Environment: real
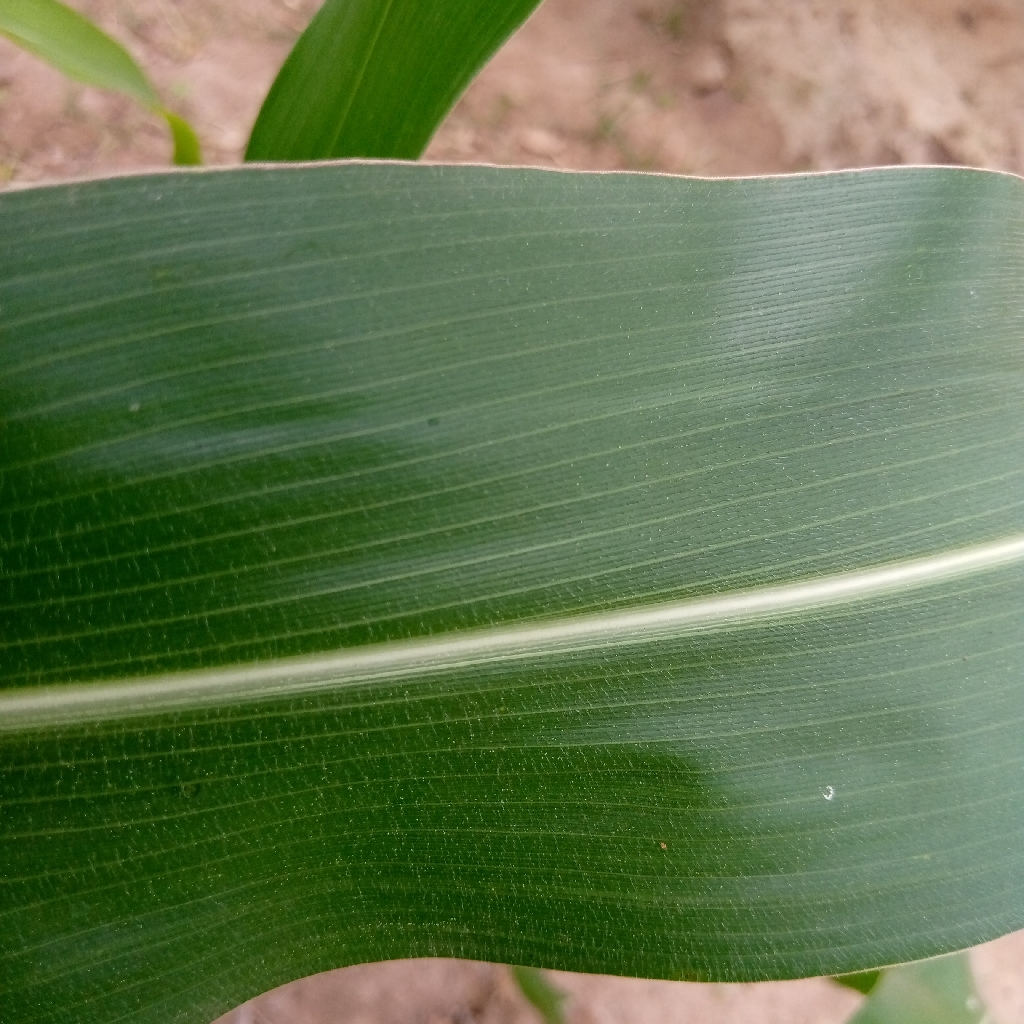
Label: healthy